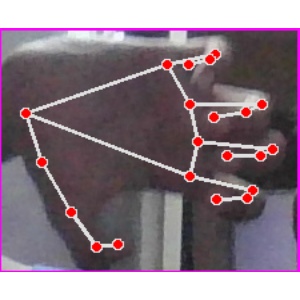
अक्षर: त